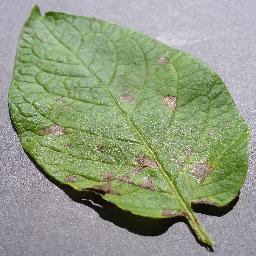
Etiqueta: Tizon_Temprano